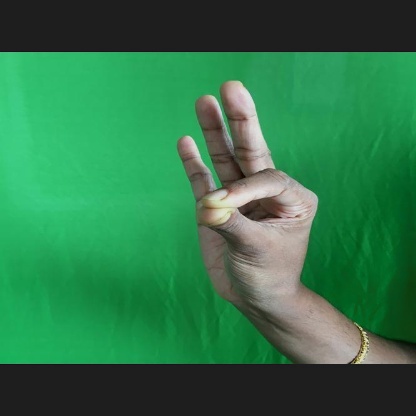
Mudra: Hamsasyam